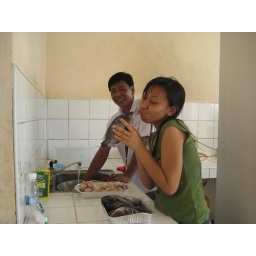
see... there are many fish in the ocean